British Council, India

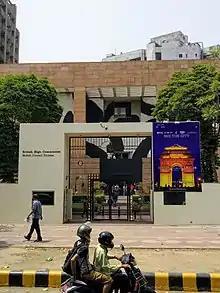
British Council Delhi.

The headquarters of the British Council in India are in New Delhi in a 1992 building designed by Indian architect Charles Correa. The front of the building includes a mural by British artist Howard Hodgkin.